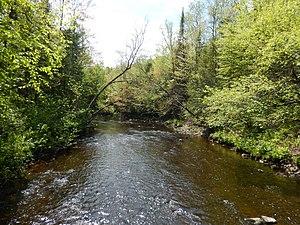
Rivière Noire dans le parc régional des Grandes-Coulées
Plessisville est une municipalité de paroisse canadienne du Québec située dans la municipalité régionale de comté de L'Érable et dans la région administrative du Centre-du-Québec. Celle-ci enclave la ville de Plessisville.
Le parc régional des Grandes-Coulées est un parc régional du Québec inauguré en 2011 et situé dans les municipalités de Notre-Dame-de-Lourdes, Plessisville et Villeroy, ainsi que dans la Ville de Plessisville. Il est d'une superficie de 30,97 km², séparé en deux secteurs, la Forêt ancienne, couvrant 9,3 km², et la Grande tourbière, occupant 21,67 km².